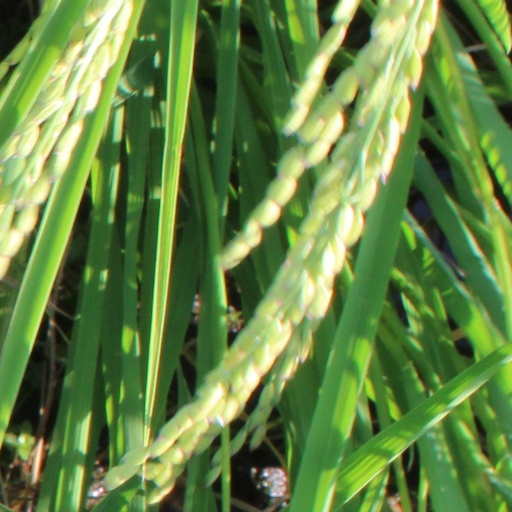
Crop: rice